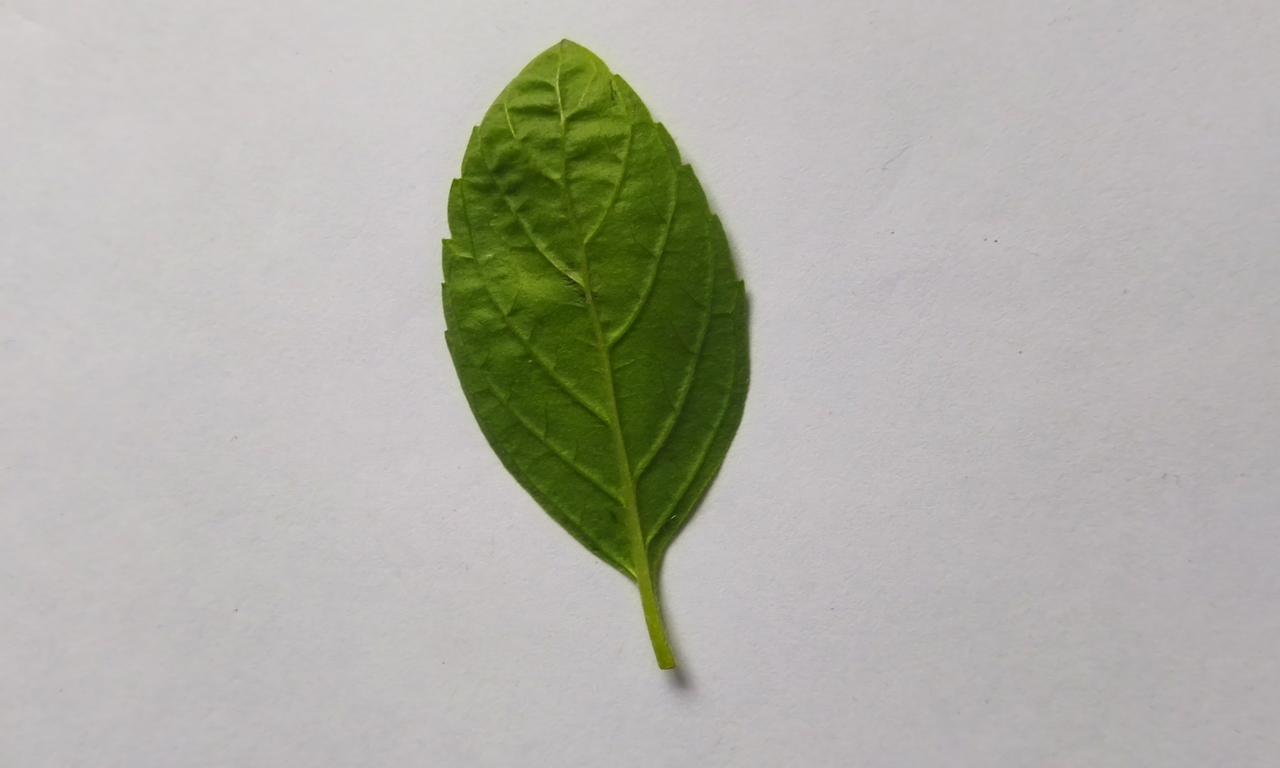
Label: Fresh